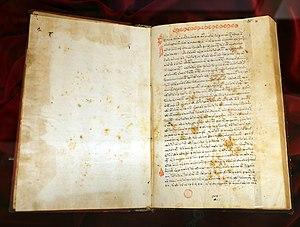
Asclépios de Tralles est un philosophe éclectique du VIᵉ siècle apr. J.-C. Disciple d'Ammonios, condisciple de Simplicios, il chercha à concilier la doctrine de Platon avec celle d'Aristote. Il appartient à l'école néoplatonicienne d'Alexandrie. Il est mort vers 560-570. Il a composé des Commentaires sur la Métaphysique d’Aristote, qui sont en grande partie des leçons d'Ammonios fils d'Hermias.